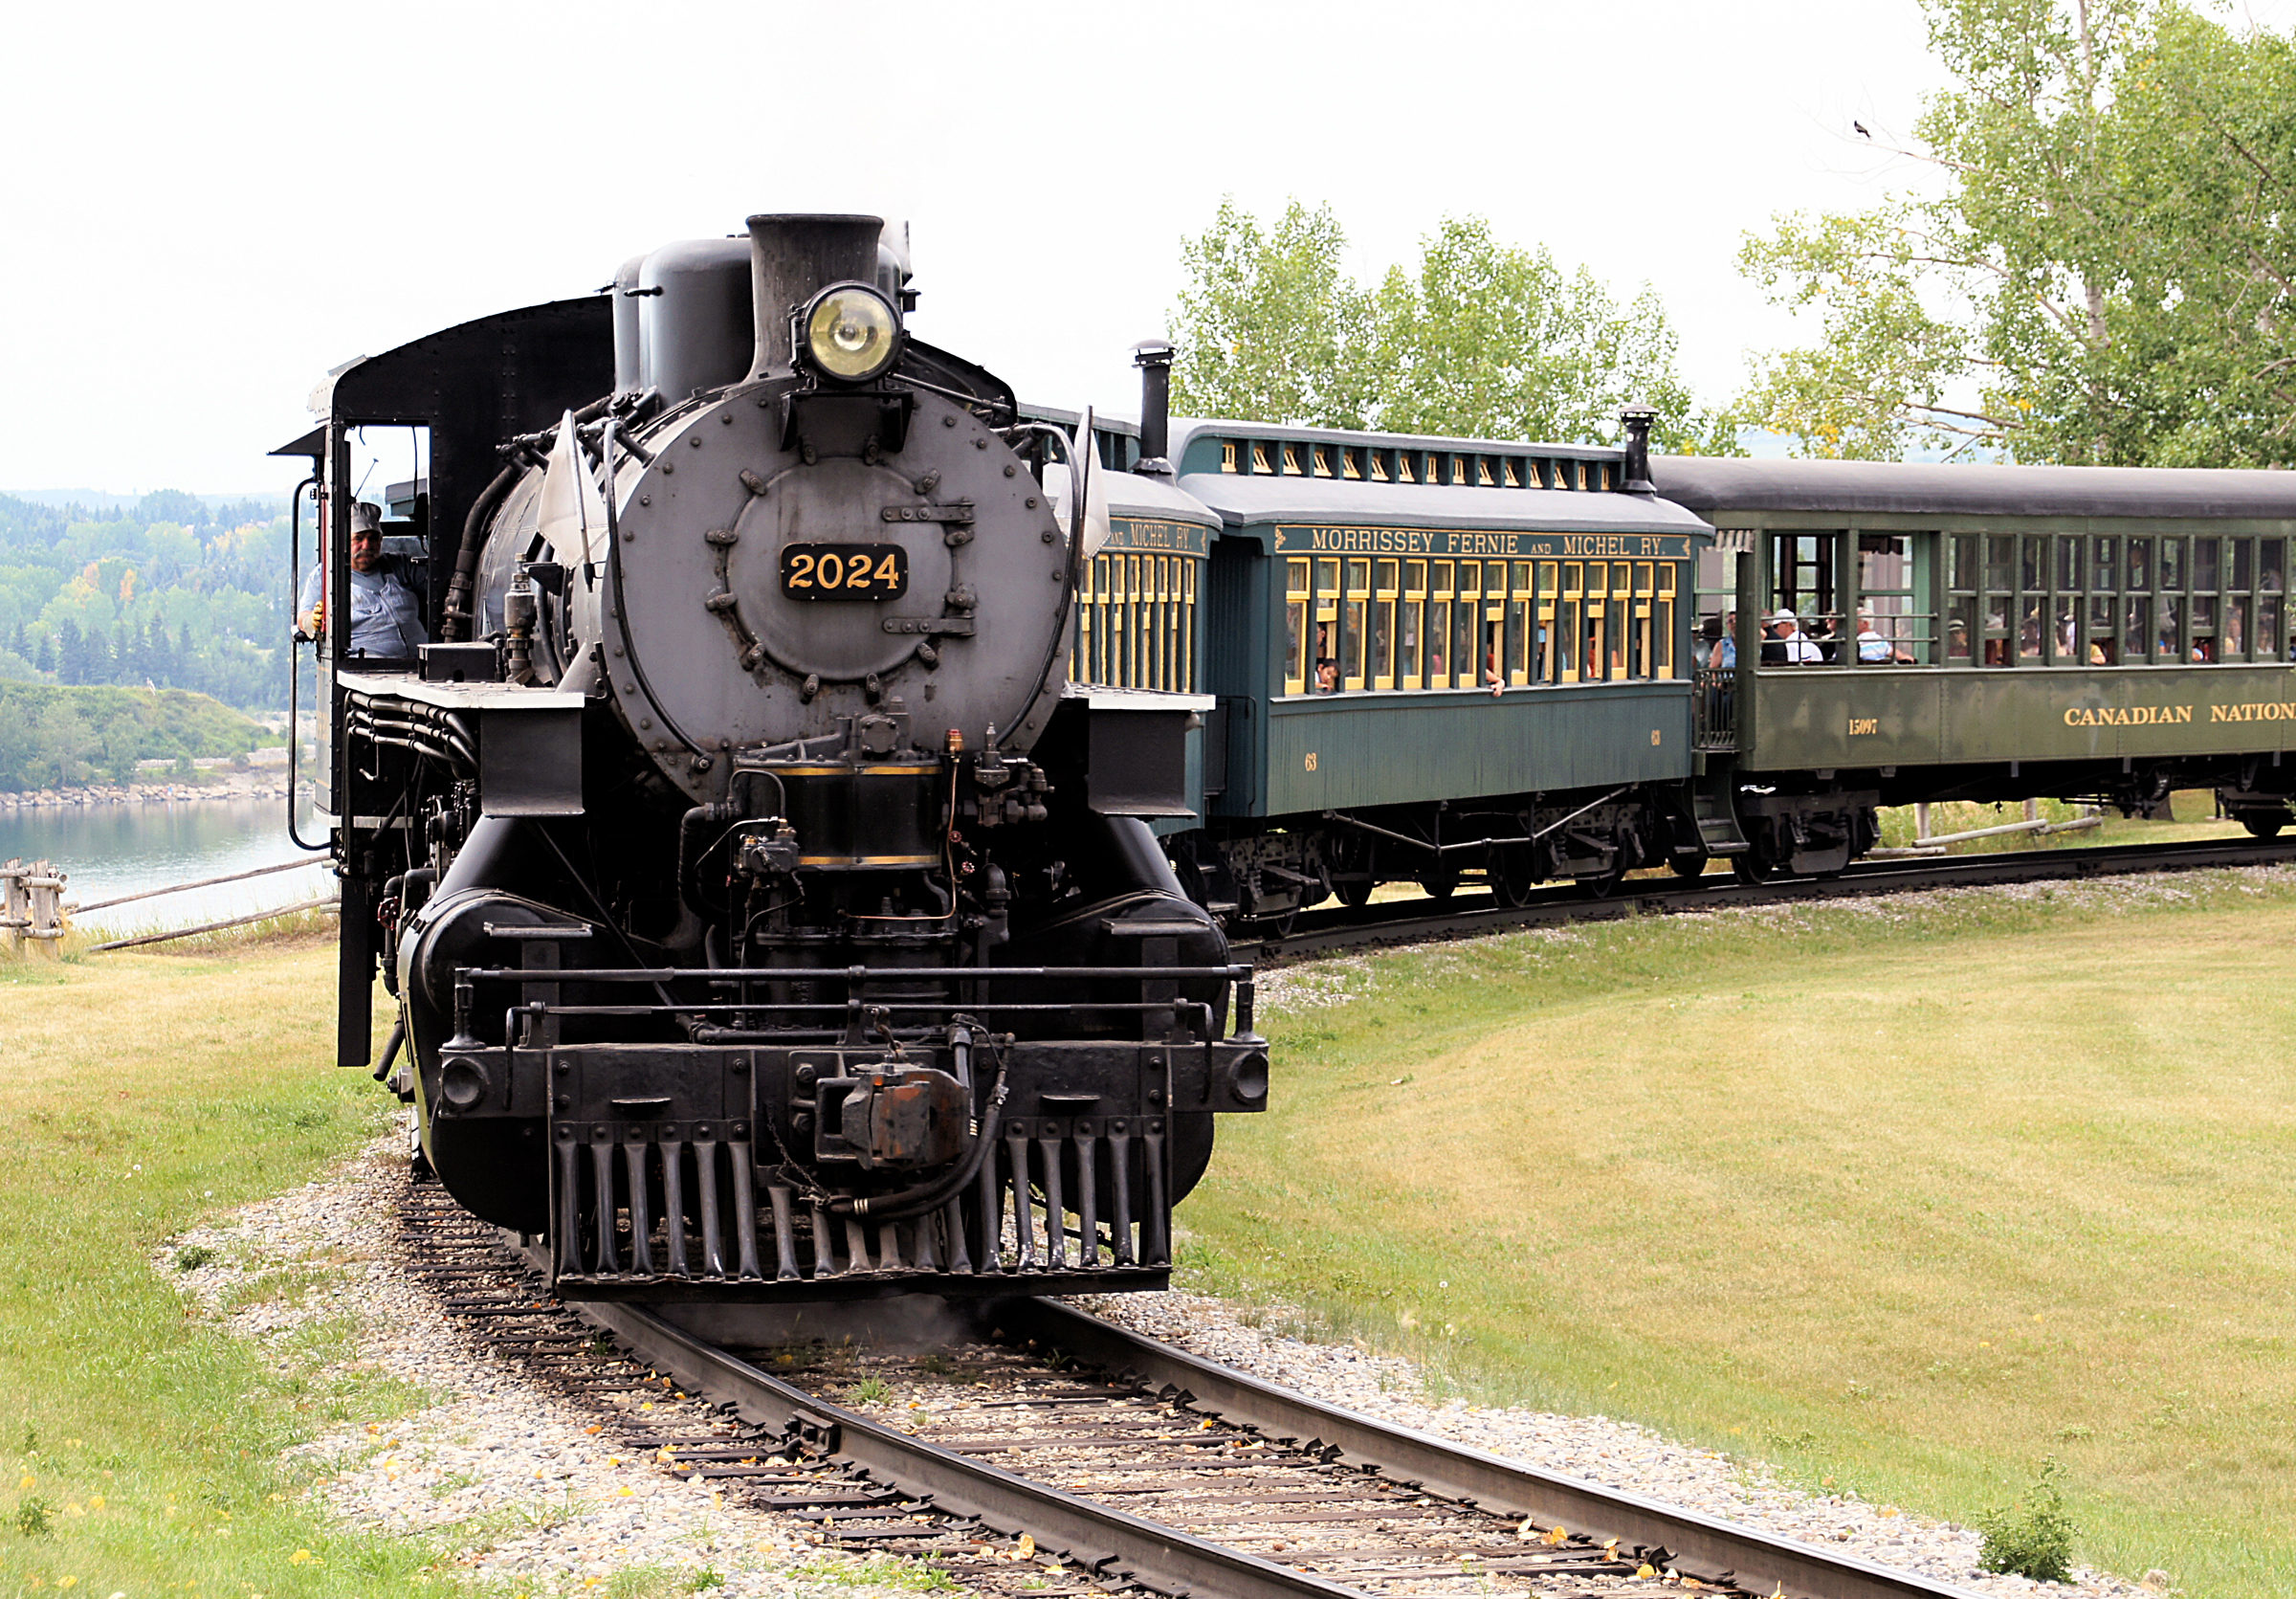
track, railway, train, transport, vehicle, locomotive, canada, steam engine, heritageparkcalgary, sonydslra580, steamtrain, rail transport, land vehicle, rolling stock, railroad car, passenger car